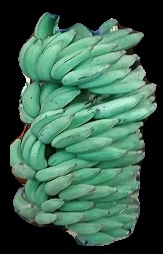
Variety: elakki-bale
Grade: grade1